Seoul City Hall

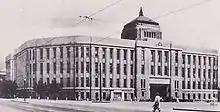
The original City Hall shortly after completion

The former city hall of Seoul was built in 1925, during the Japanese occupation of Korea. It is an example of Imperial Crown Style architecture, and served as city hall from Korea's liberation in 1945, until construction of the modern building in 2008. It now houses the Seoul Metropolitan Library, in front of the current, modern Seoul City Hall building.